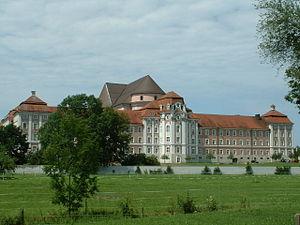
L'abbaye de Wiblingen était une ancienne abbaye bénédictine qui a été ensuite utilisé comme caserne. Aujourd'hui, ses bâtiments abritent plusieurs départements de la faculté de médecine de l'université d'Ulm. L'ancienne abbaye est située au sud du confluent du Danube et de l'Iller, au sud de la ville d'Ulm dans le land allemand de Bade-Wurtemberg. Administrativement, le village de Wiblingen appartient maintenant à la ville d'Ulm. L'abbaye fait partie de la Route Baroque de Haute-Souabe.